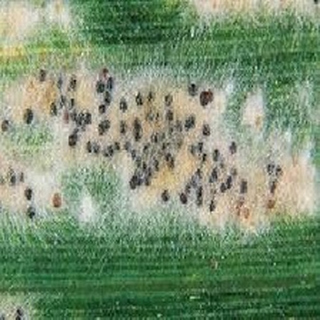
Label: wheat_mildew